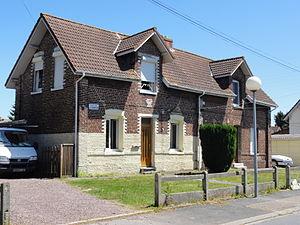
Cité no 5 de Béthune de la fosse no 5 - 5 bis de la Compagnie des mines de Béthune dans le bassin minier du Nord-Pas-de-Calais, Grenay et Loos-en-Gohelle, Pas-de-Calais, Nord-Pas-de-Calais, France. La cité no 5 de Béthune est en partie inscrite sur la liste du patrimoine mondial par l'Unesco le 30 juin 2012 et y constitue en partie le site no 84.
La Compagnie des mines de Béthune est une compagnie minière qui a exploité la houille à Bully-les-Mines, Vermelles, Loos-en-Gohelle, Mazingarbe, Auchy-les-Mines, Annequin, Sains-en-Gohelle et Grenay, dans le Bassin minier du Nord-Pas-de-Calais. Elle est parfois dénommée Compagnie de Grenay, en raison du nom de sa concession.
La fosse nᵒ 5 - 5 bis de la Compagnie des mines de Béthune est un ancien charbonnage du Bassin minier du Nord-Pas-de-Calais, situé à Loos-en-Gohelle. La fosse nᵒ 5 est commencée le 16 avril 1873, le fonçage n'est pas particulièrement complexe, et la fosse peut commencer à produire le 15 mai 1875. Elle est très rapidement productive, et compense la fermeture de la fosse nᵒ 4. Le puits nᵒ 5 bis est commencé en 1901 à une cinquantaine de mètres du puits nᵒ 5. La fosse est détruite durant la Première Guerre mondiale. Lors de la reconstruction, le puits nᵒ 5 conserve un chevalement métallique, alors que le puits nᵒ 5 bis est équipé d'un chevalement en béton armé. Tous deux assurent l'extraction. De vastes cités sont reconstruites au nord de la fosse, ainsi qu'une église, et le terril conique nᵒ 59 prend de la hauteur.